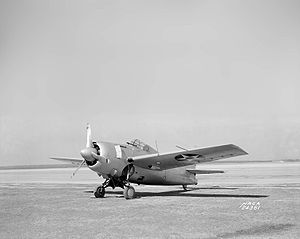
Grumman F4F Wildcat / Design og udvikling
En tidlig F4F-3 på NACA Langley Research Center
Grumman F4F Wildcat var et amerikansk hangarskibsbaseret jagerfly, som gjorde tjeneste i såvel United States Navy og det britiske Royal Navy fra 1940. Flyet blev først anvendt i kamp af briterne i Europa, og Wildcat var det eneste effektive jagerfly, som var til rådighed for den amerikanske flåde og marinekorps i Stillehavet i begyndelsen af 2. verdenskrig i 1941 og 1942. Med en topfart på 509 km/t blev Wildcat overgået af den hurtigere og mere manøvredygtige 530 km/t hurtige Mitsubishi A6M Zero, men den var robust og med taktikker såsom Thach fletningen opnåede den en den sejrsrate på 5,9:1 i 1942 og på 6,9:1 i hele krigen. Flyet blev fremstillet af producenten Grumman.